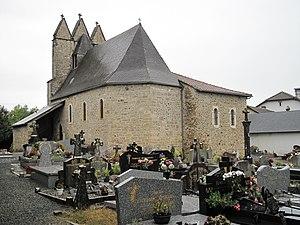
L'église et le cimetière de Charritte, Pyrénées-Atlantiques
Charritte-de-Bas est une commune française, située dans le département des Pyrénées-Atlantiques en région Nouvelle-Aquitaine.